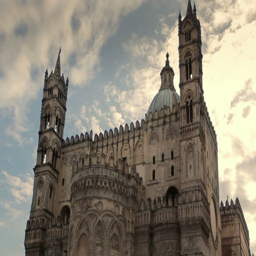
multiple shots of the cathedral